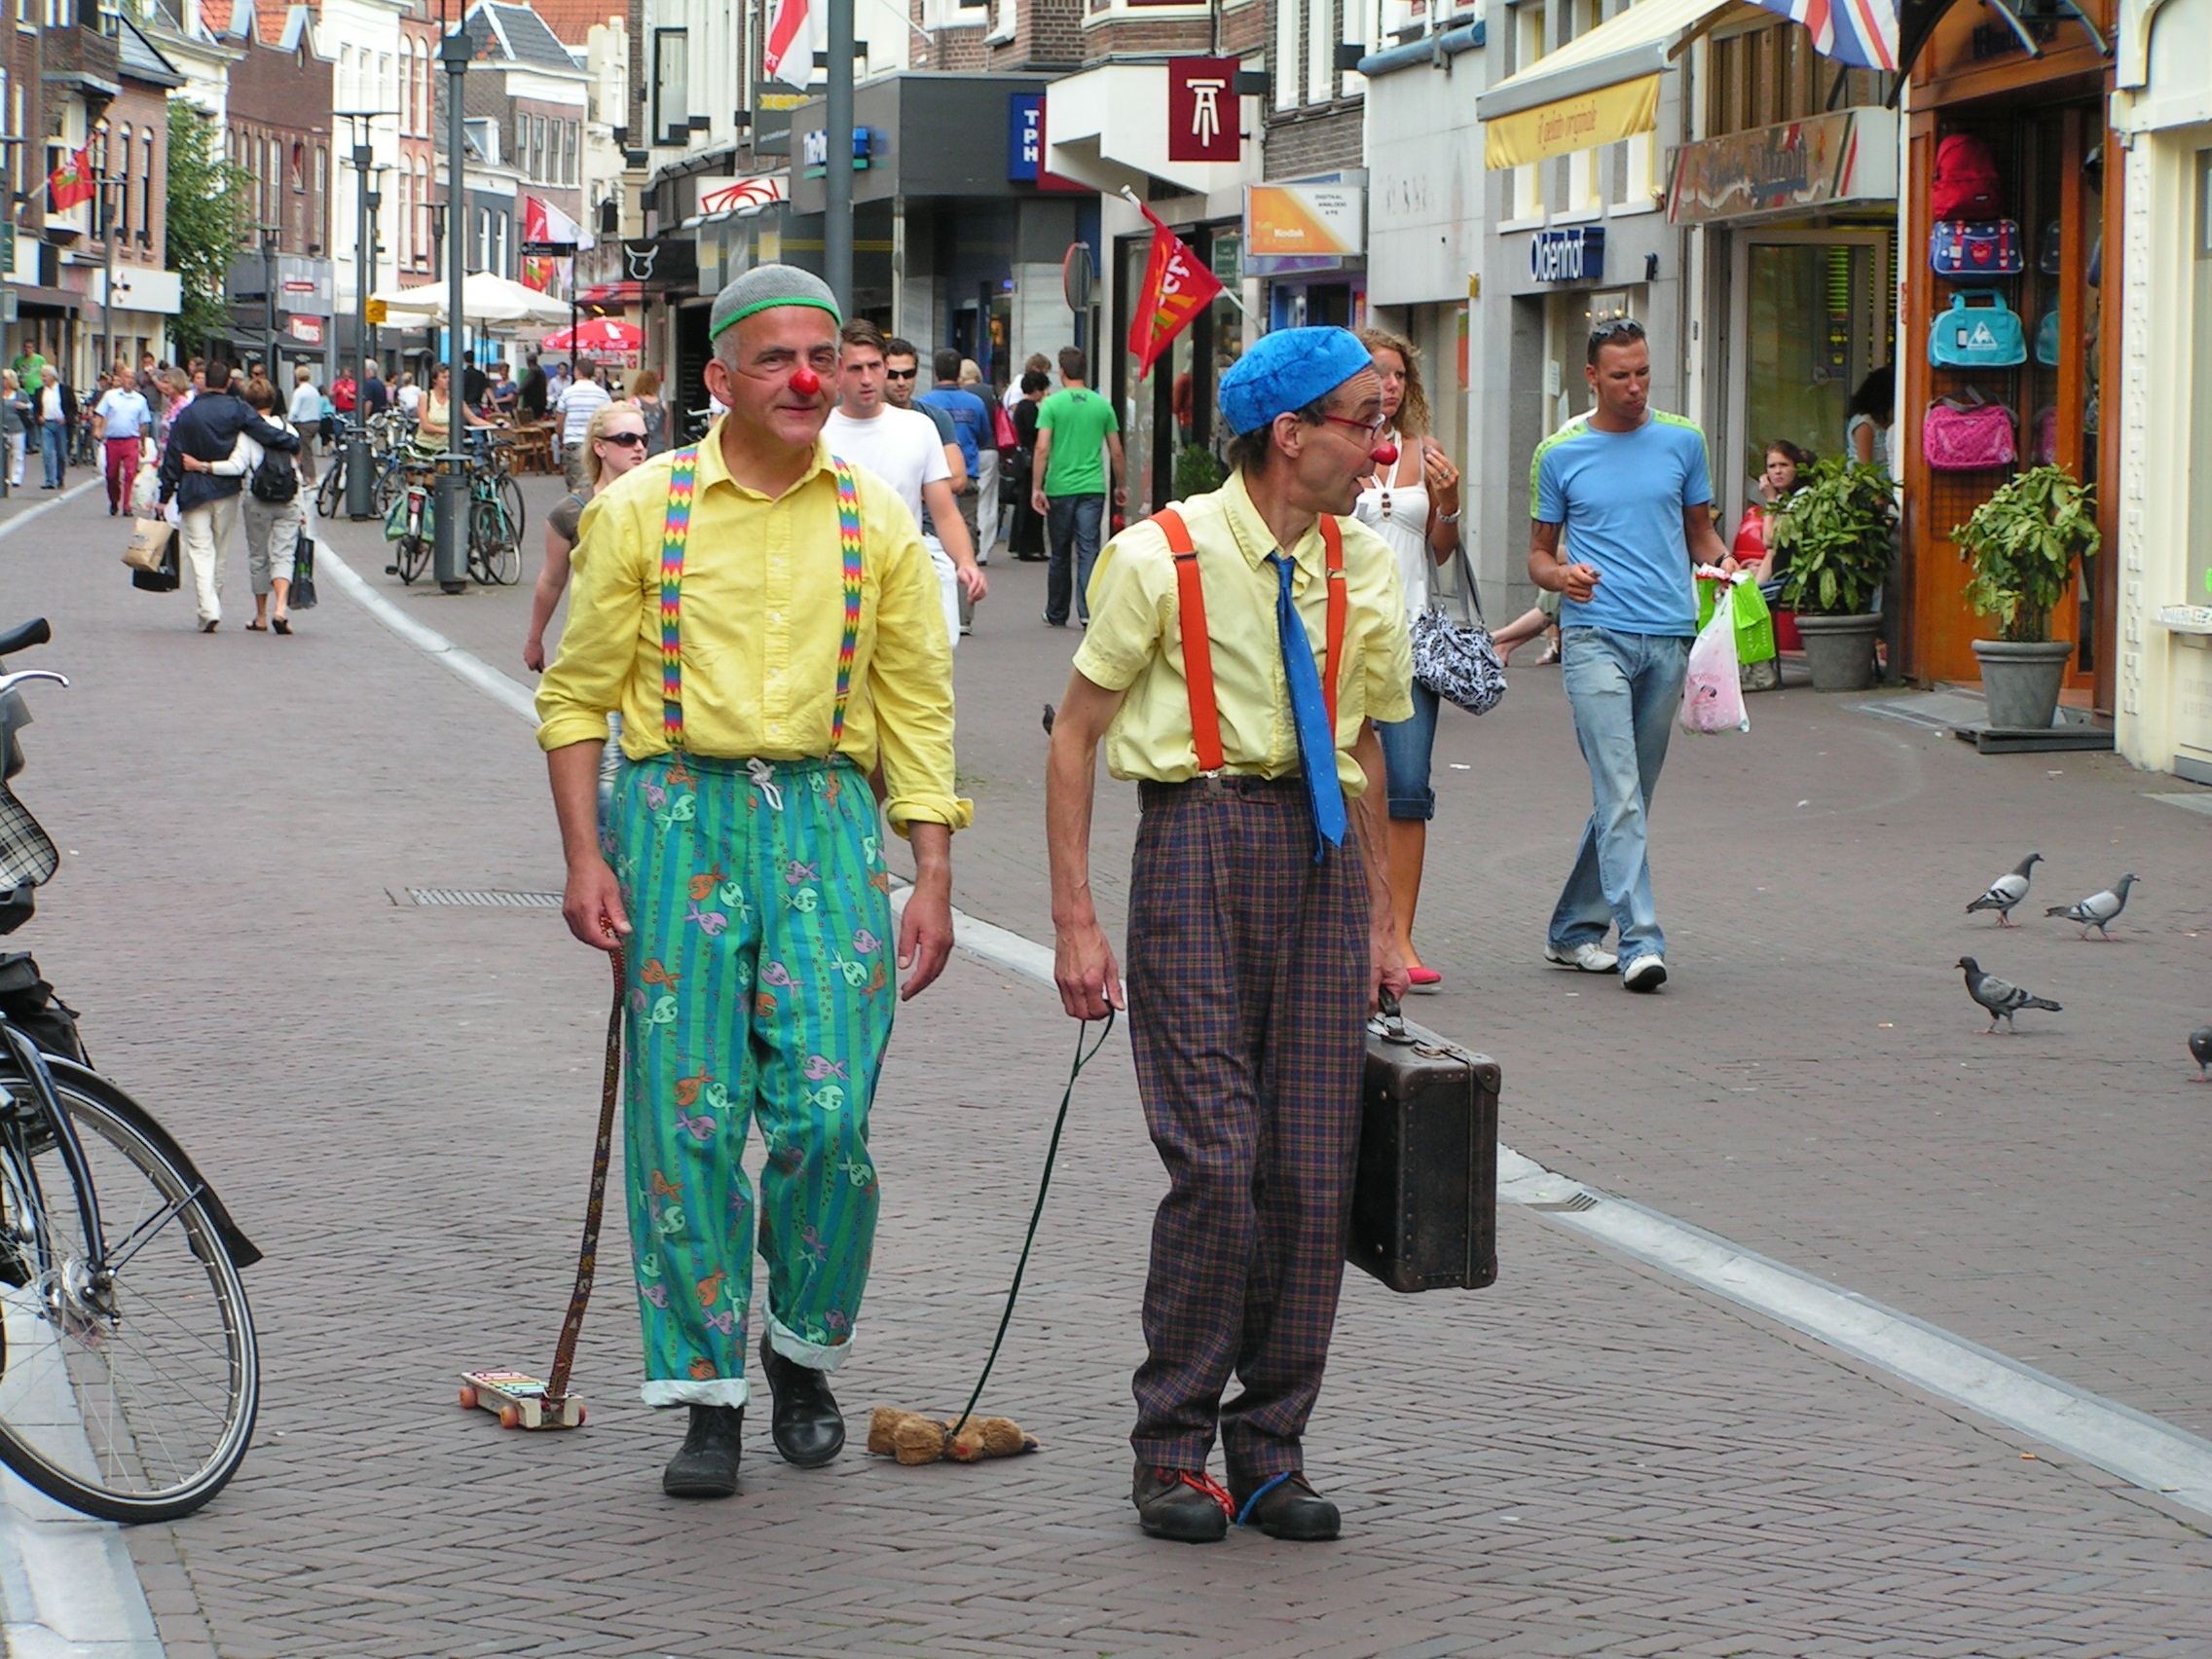
pedestrian, people, road, street, crowd, carnival, color, street artist, festival, infrastructure, clowns, amersfoort